Ivan Milat

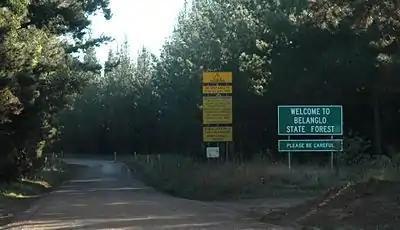
A sign at the entrance to the Belanglo State Forest in New South Wales

By the time of the initial discoveries in the Belanglo State Forest, several backpackers had disappeared. One case involved a young Victorian couple from Frankston, Deborah Everist and James Gibson (both 19), who had been missing since leaving Sydney for ConFest, near Albury, on 30 December 1989. Related was Simone Schmidl, 21, from Germany, who had been missing since leaving Sydney for Melbourne on 20 January 1991. Similarly, a German couple, Gabor Neugebauer (21) and Anja Habschied (20), had disappeared after leaving a Kings Cross hostel for Mildura on 26 December 1991. Additionally, British backpackers Caroline Clarke (21) and Joanne Walters (22) were last seen in Kings Cross on 18 April 1992.